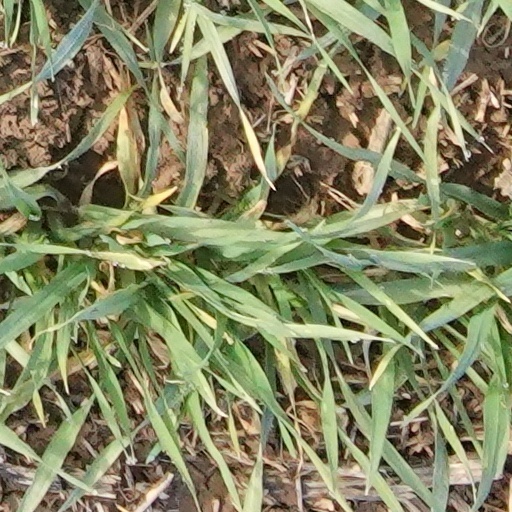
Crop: wheat